Volkswagen Group

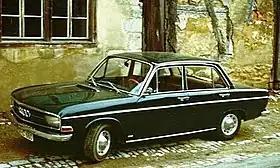
The Audi F103, in production from 1965 to 1972

Volkswagen (meaning 'People's car' in German) was founded in Berlin as the "Gesellschaft zur Vorbereitung des Deutschen Volkswagens mbH" ('Limited Liability Company for the preparation of the German People's Car', abbreviated to "Gezuvor") by the National Socialist "Deutsche Arbeitsfront" (German Labour Front) and incorporated in the "Stadt des KdF-Wagens bei Fallersleben", ("""City of the Strength Through Joy car at Fallersleben) on 28 May 1937. The purpose of the company was to manufacture the Volkswagen car, originally referred to as the Porsche Type 60, then the Volkswagen Type 1, and commonly called the Volkswagen Beetle. This vehicle was designed by Ferdinand Porsche's consulting firm, and the company was backed by the support of Adolf Hitler. On 16 September 1938, Gezuvor was renamed "Volkswagenwerk GmbH" ('Volkswagen Factory GmbH').